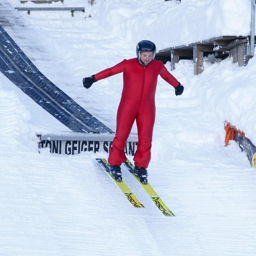
football player also strapped his skis on for a training session